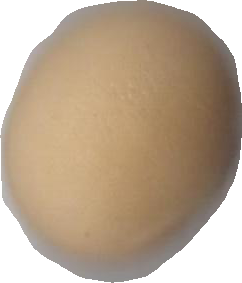
Variety: Dega